Asaf Ali

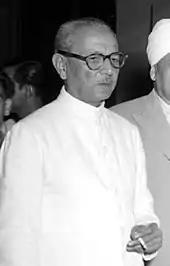
Ali in 1949

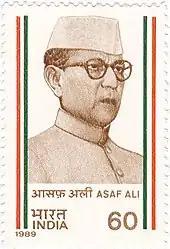
Ali on a 1989 stamp of India

He was in charge of the Railways and Transport in the Interim Government of India headed by Jawaharlal Nehru from 2 September 1946. He served as the first Indian Ambassador to the United States from February 1947 to mid-April 1947.